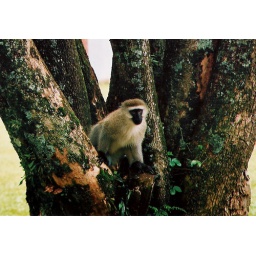
monkey in tree 2